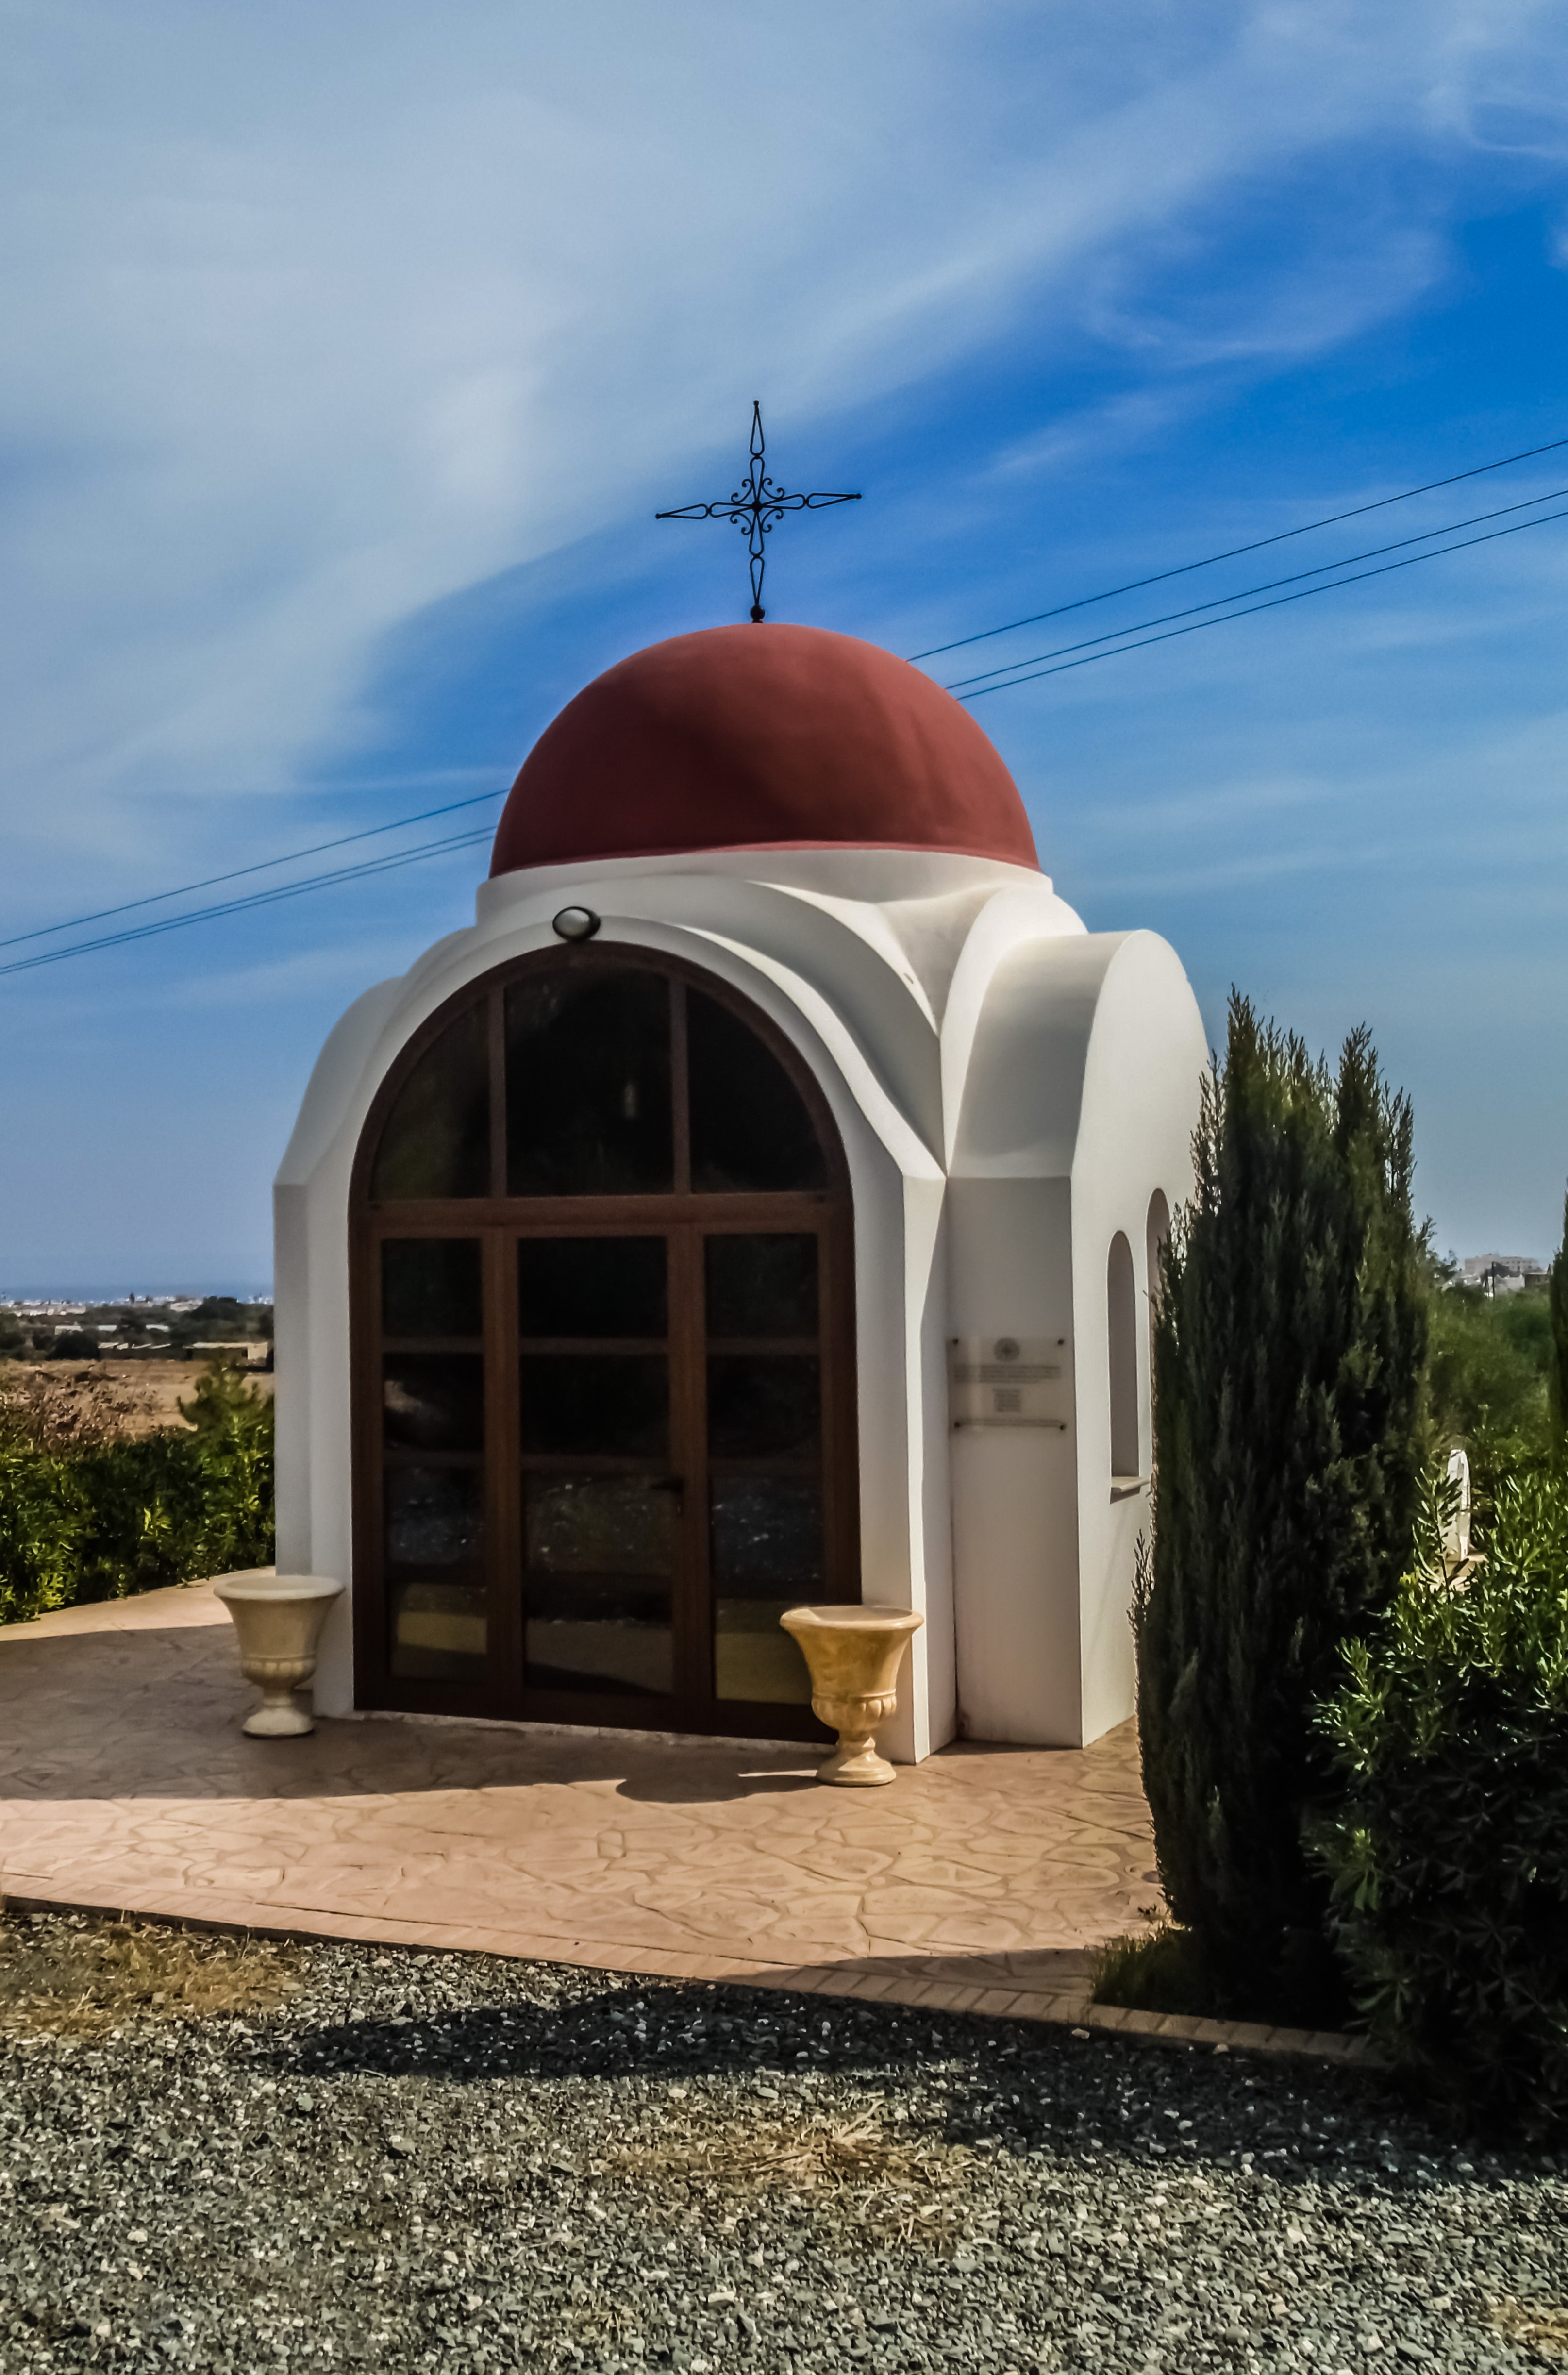
architecture, building, arch, red, tower, chapel, place of worship, observatory, oratory, dome, cyprus, paralimni